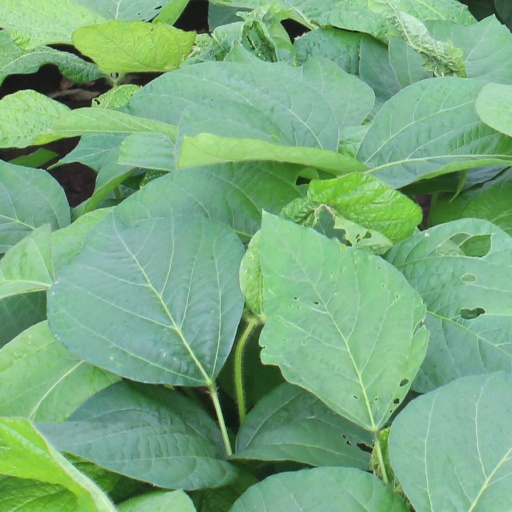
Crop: soybean